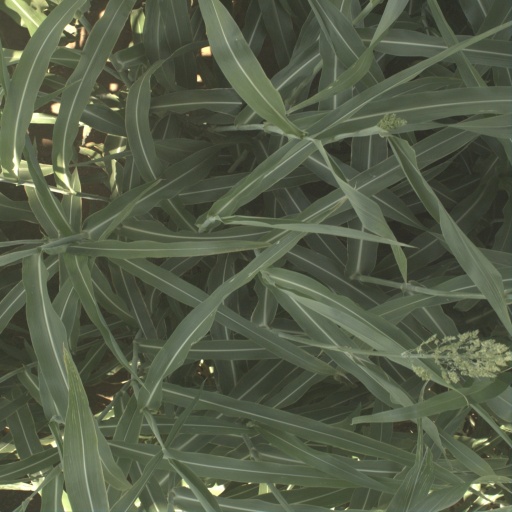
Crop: sorghum